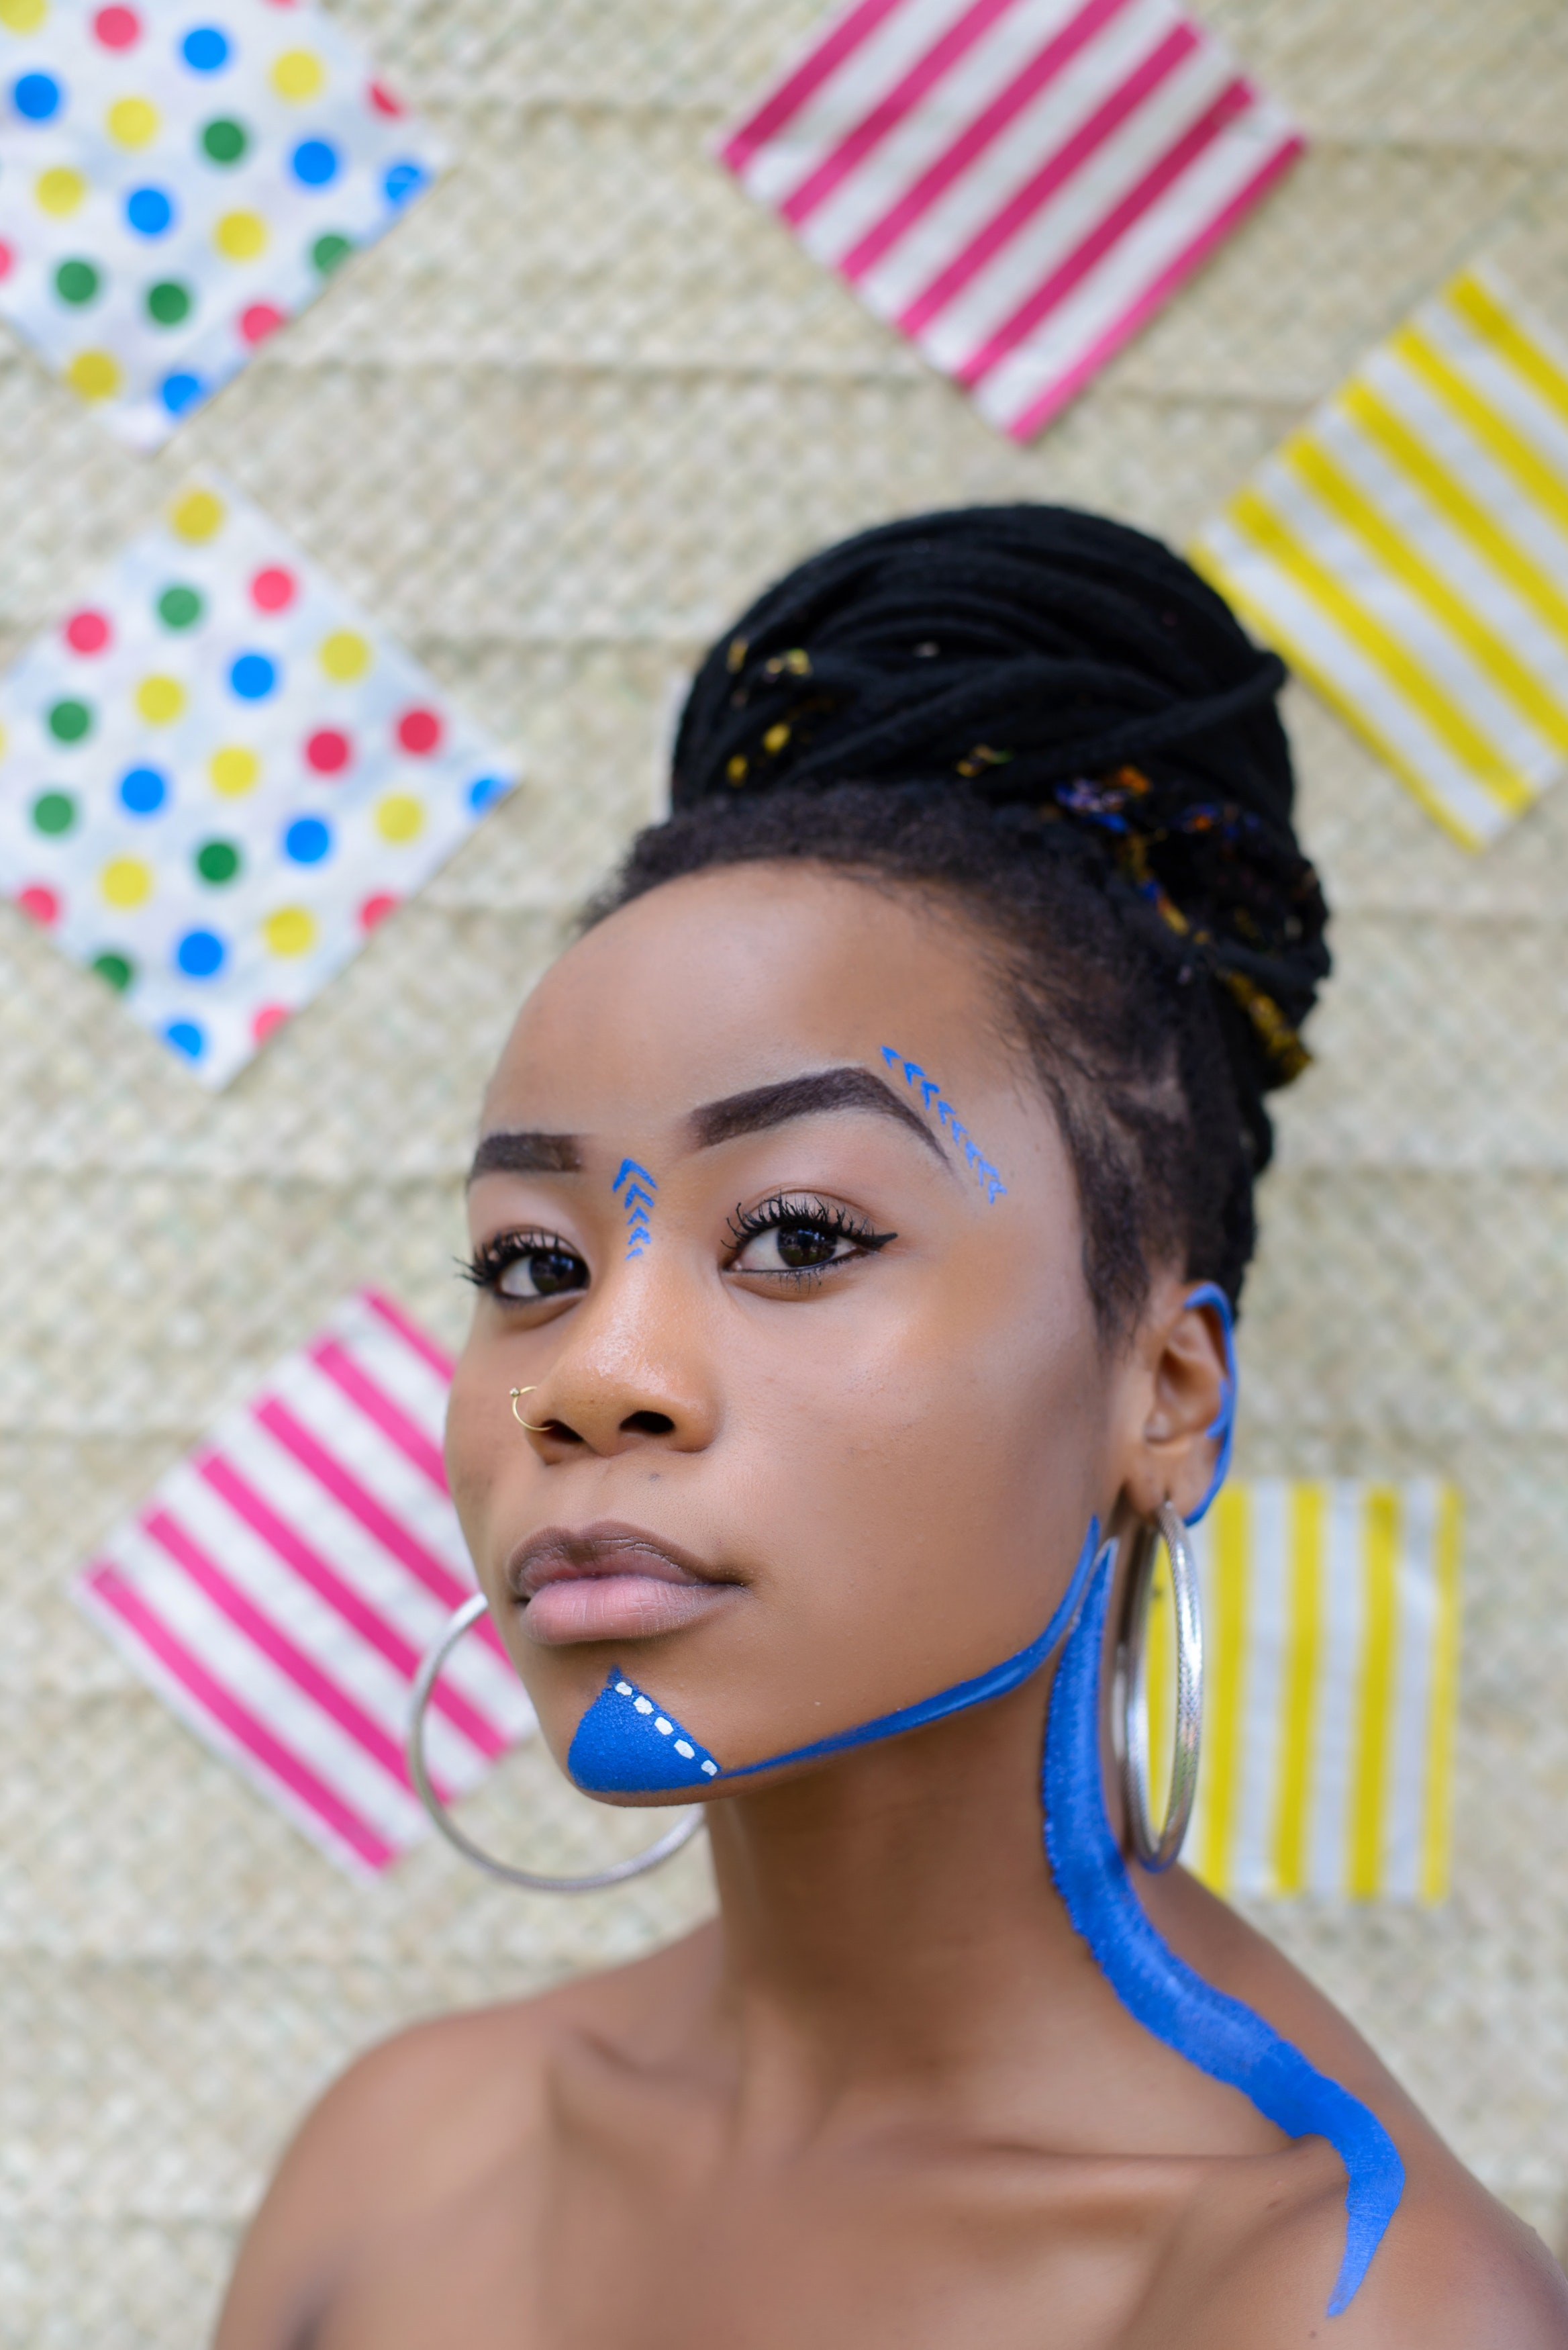
hair accessory, beauty, hairstyle, forehead, headgear, black hair, girl, fun, hair coloring, lip, headpiece